Otto Niemeyer

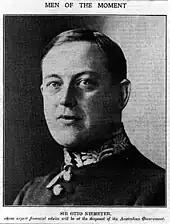
Niemeyer c. 1927

Niemeyer joined HM Treasury in 1906. He rose rapidly through the ranks, becoming deputy controller of finance in 1920 and controller of finance in 1922, succeeding Basil Blackett. He held that position until 1927, serving as the chief adviser to the Chancellor of the Exchequer on financial matters. He took Blackett's place on the financial committee of the League of Nations. According to Frederick Leith-Ross, Niemeyer was "the outstanding Treasury official of the post-war years". His advice was instrumental in the introduction of the "British Gold Standard Act 1925", which saw the country return to the gold standard. He left the Treasury at the age of 44, feeling he could advance no further within the department.